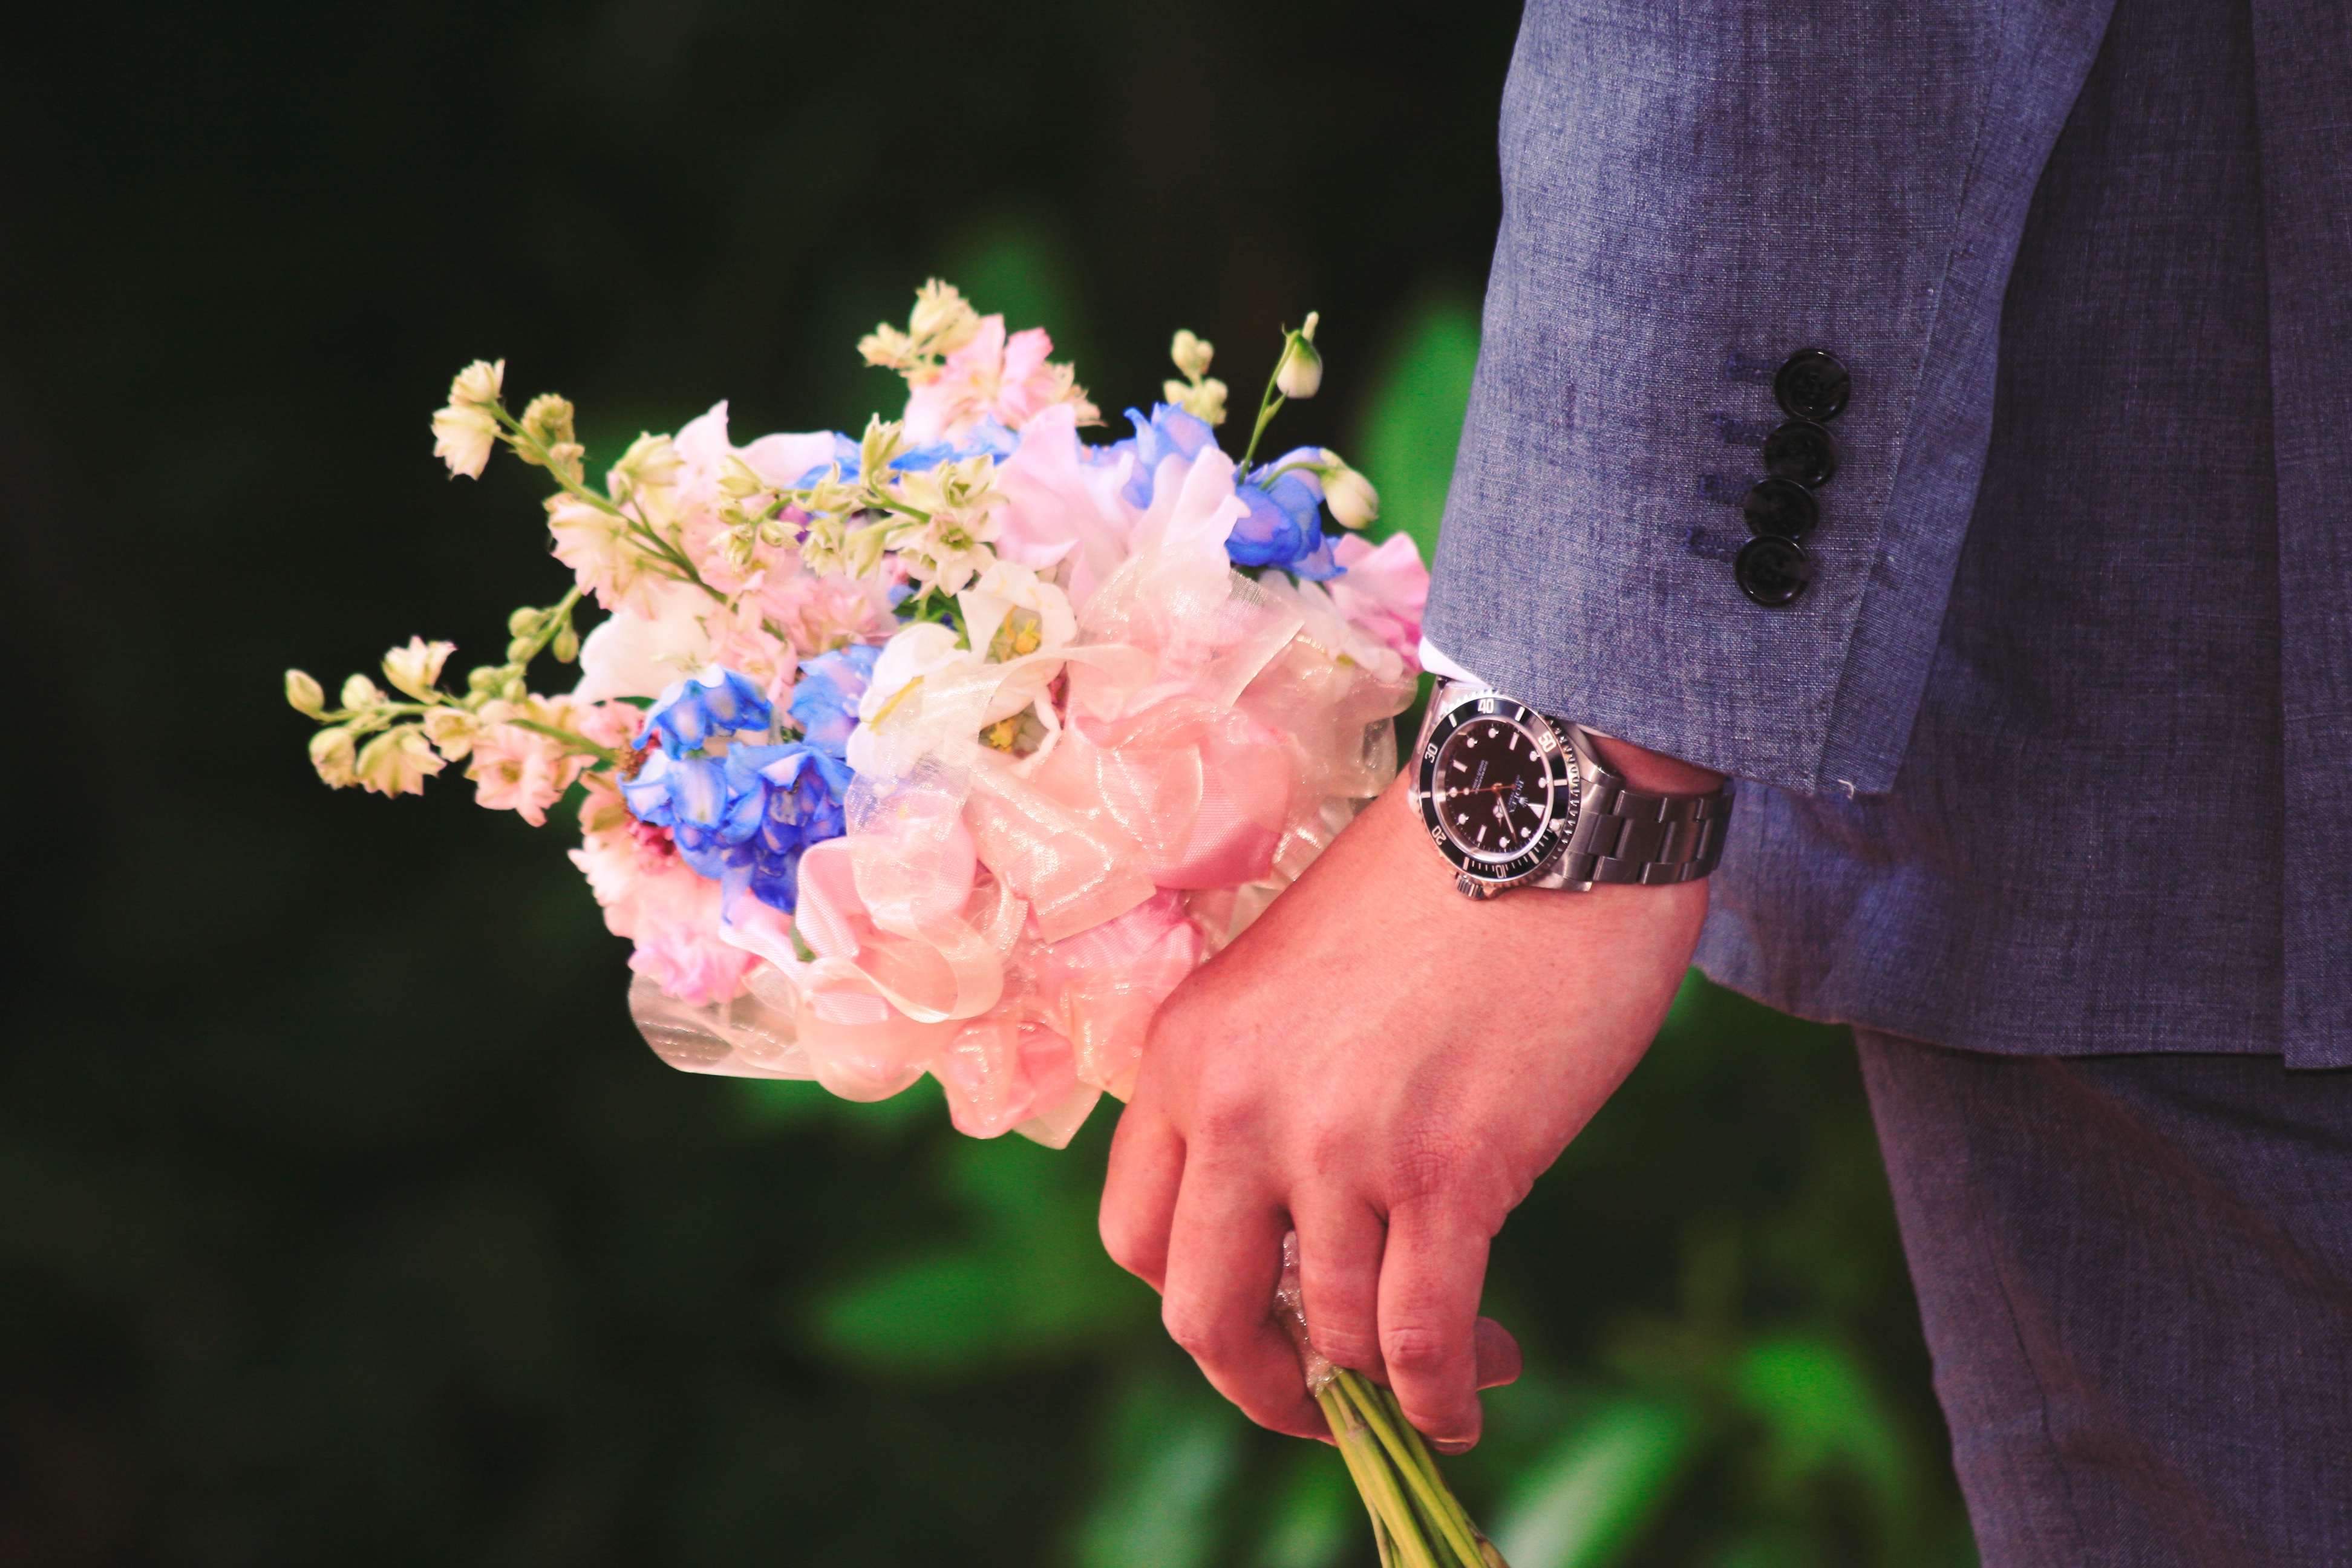
hand, man, nature, branch, blossom, person, suit, plant, photography, leaf, flower, petal, bloom, bouquet, spring, green, autumn, botany, pink, flora, season, wildflower, flowers, close up, wristwatch, shrub, macro photography, flowering plant, flower bouquet